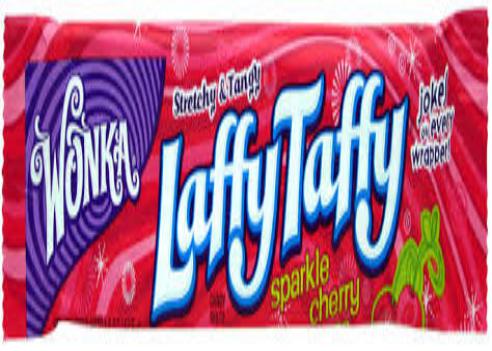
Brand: Laffy Taffy
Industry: Food